Jacob ben Abraham Zaddiq

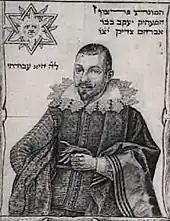
Portrait of Zaddiq extracted from his map of Canaan

Jacob ben Abraham Zaddiq (also written "Zaddik", and known under the Latinized name Jacob Justo) was a Dutch Jewish merchant of Portuguese descent who worked in Amsterdam in the early 17th century.